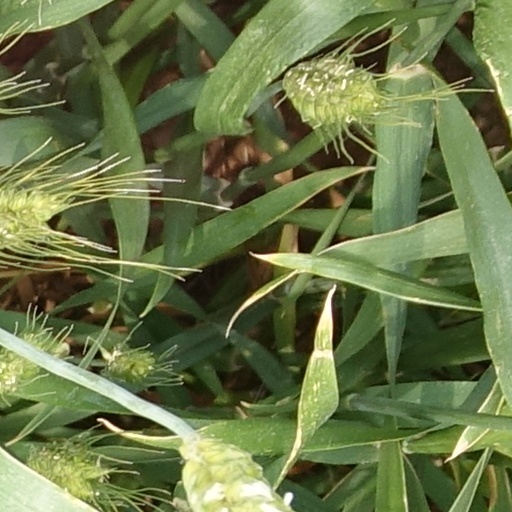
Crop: wheat